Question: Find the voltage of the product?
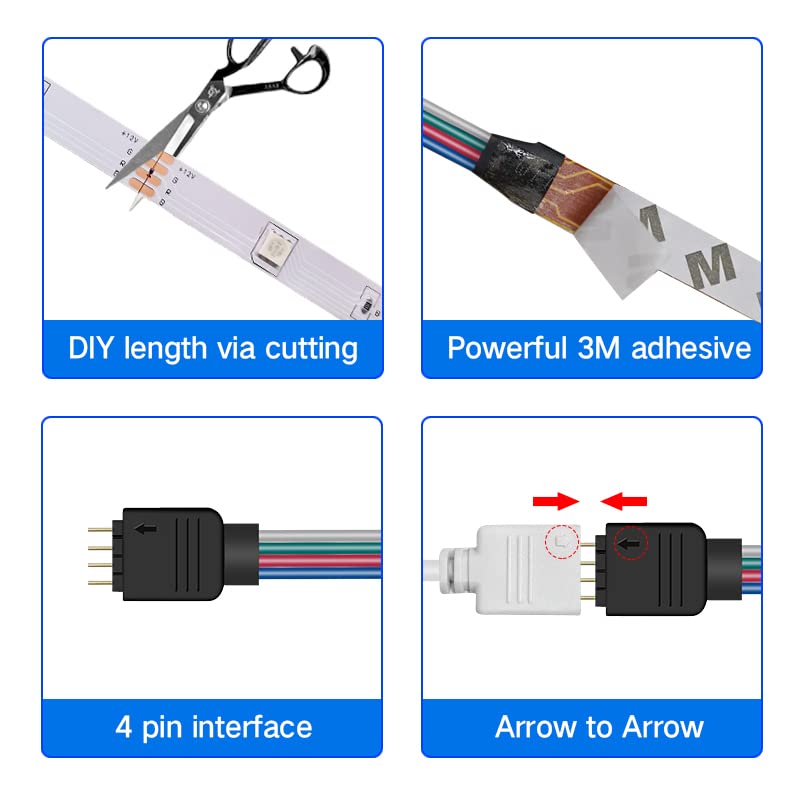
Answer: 12.0 volt